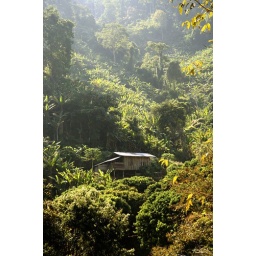
A bamboo house in the Jungle on the hill slope opposite the Elephant Camp.